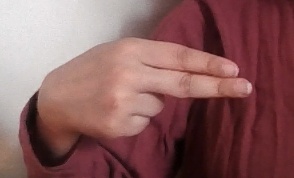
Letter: ain